Stony Creek (Branford)

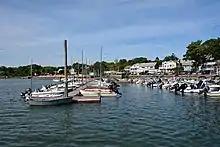
Stony Creek harbor

Stony Creek is a coastal village located the southeastern section of Branford, Connecticut, United States, centered on a harbor on Long Island Sound. Stony Creek has the ambiance of a small seaside village which retains its roots as a summer vacation location with old Victorian hotels and a working granite quarry. It is known for the Thimble Islands an archipelago of glacial rocks, ranging from down to stepping-stone size, at the harbor's mouth. Despite their small size, they possess a wealth of history and local lore, as well as providing pleasant scenery. The islands are privately owned but visitors may get an up-close view via several tour boats which run in the spring, summer and autumn. In the past, Stony Creek was also known for lobstering and oystering, but these industries have all but vanished in recent decades.